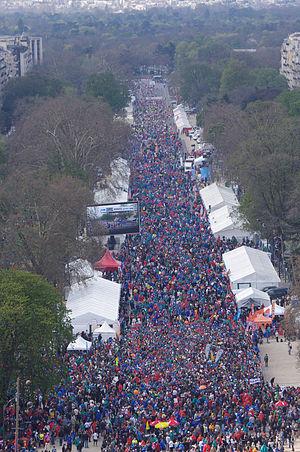
Marathoniens depuis les toits de l'Arc de Triomphe, Paris, France.